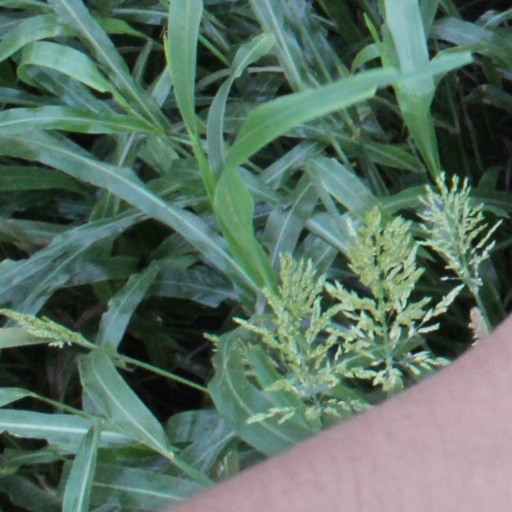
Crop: sorghum